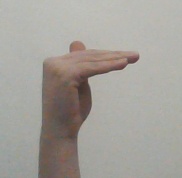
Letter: khaa